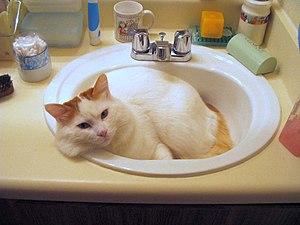
Le turc de Van, également appelé chat du lac de Van, est une race de chat originaire de la région du lac de Van, située dans le haut-plateau arménien au sud-est de la Turquie. Ce chat de grande taille est caractérisé par sa robe à poils mi-longs.